Kristina Pimenova

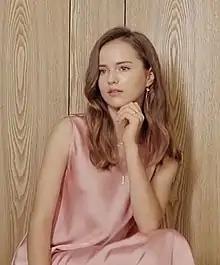
Pimenova in 2019

Pimenova's parents are former footballer Ruslan Pimenov and former model Glikeriya Shirokova. Pimenova has an elder sister, Natalia. Kristina Pimenova spent the first few months of her life in France where her father played football for FC Metz. Pimenova started working as a child model before her fourth birthday, after her mother sent photographs to the agency President Kids. Pimenova has worked for brands including Armani, Benetton, Burberry, and Roberto Cavalli.